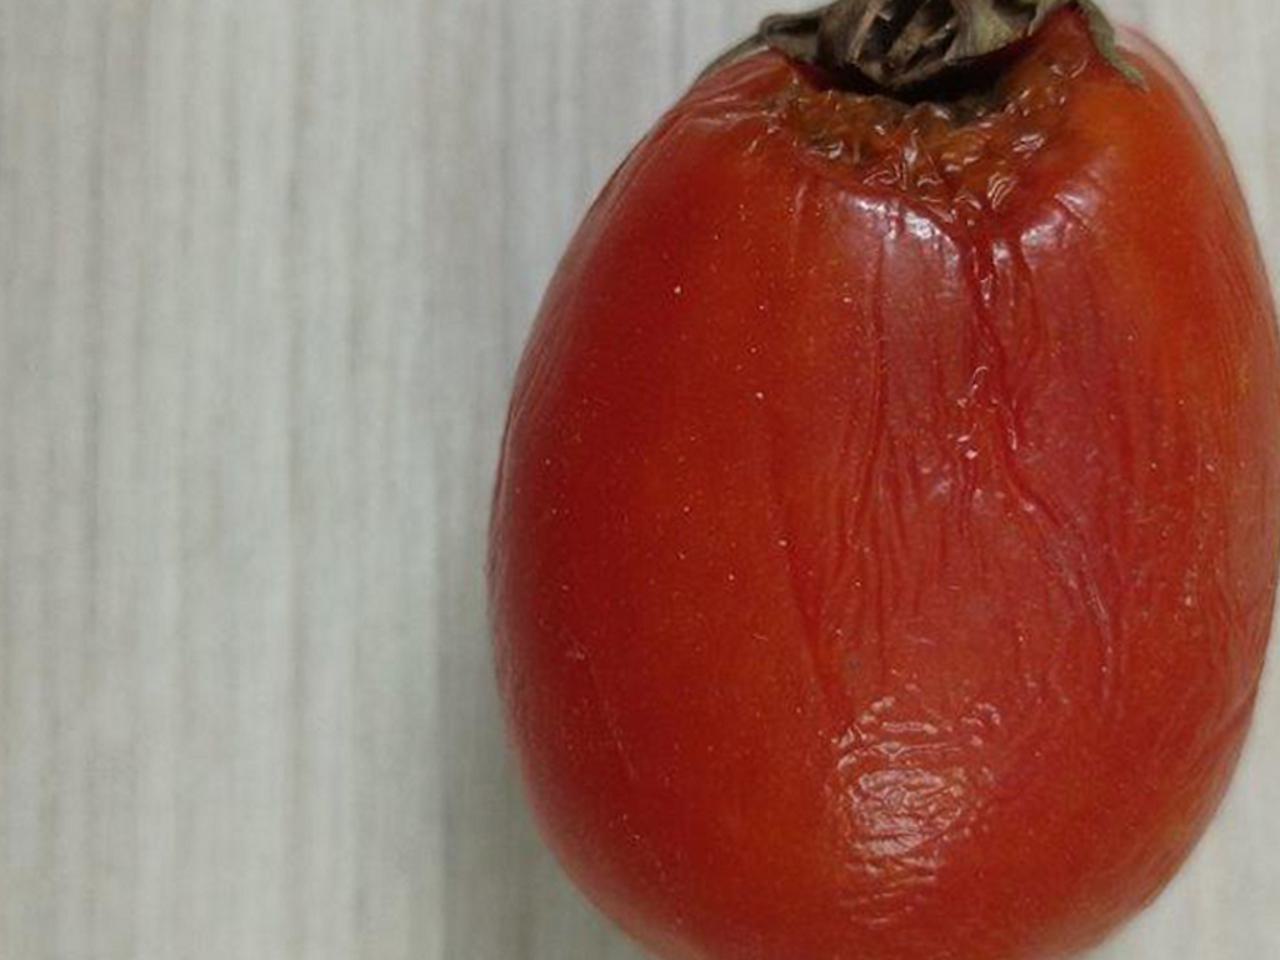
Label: Rotten